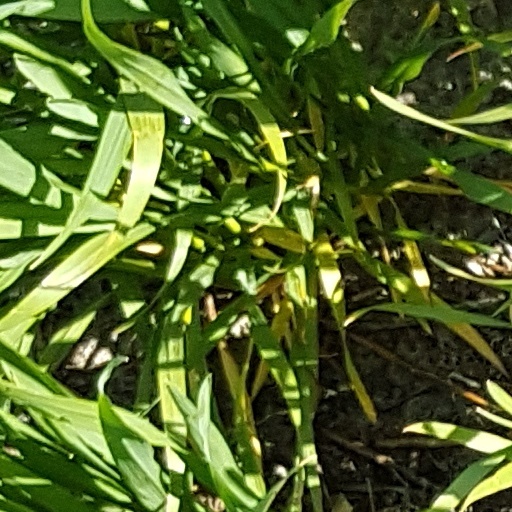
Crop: wheat